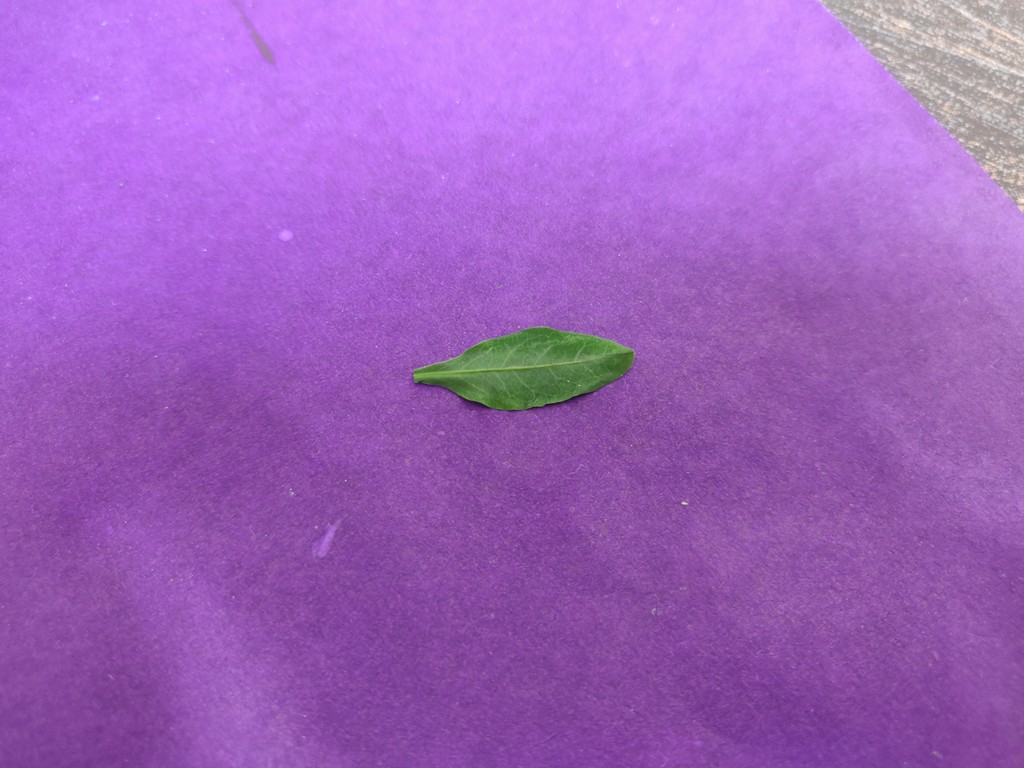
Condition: Healthy
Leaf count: single
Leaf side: front